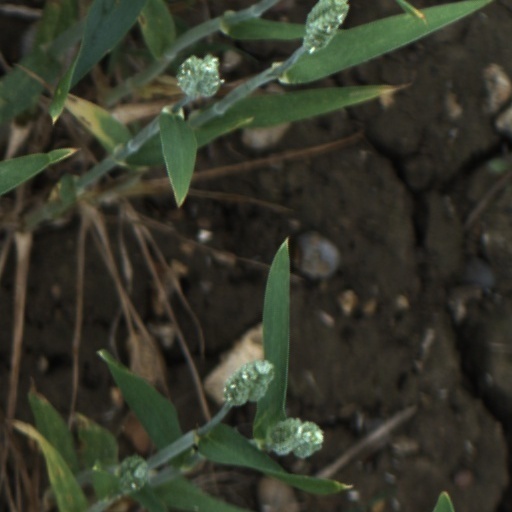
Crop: wheat